Horizon (2014 video game)

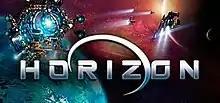

Horizon is a 4X video game developed by Canadian studio L3O Interactive and published by Iceberg Interactive in 2014.